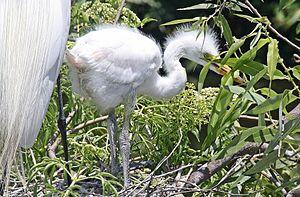
La Grande Aigrette est une espèce d'oiseaux échassiers de la famille des Ardeidae. La Grande Aigrette est le plus grand de tous les hérons et aigrettes présents en Europe. Elle a failli disparaître, décimée par les chasseurs ou piégeurs qui en revendaient les longues plumes nuptiales pour décorer les chapeaux des dames de la fin du XIXᵉ siècle au début du XXᵉ siècle. Ce sont ensuite la destruction des zones humides, les pesticides et la destruction des mangroves qui ont rendu sa survie difficile. Elle est maintenant protégée et reconstitue lentement ses populations. Ainsi, elle est classée comme « Préoccupation mineure » par l'UICN. Elle est partiellement migratrice dans l'hémisphère nord.